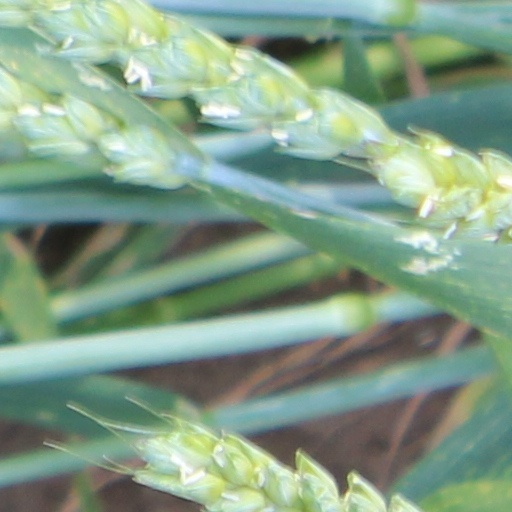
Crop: wheat